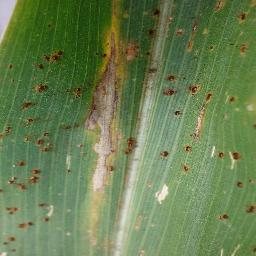
Label: Corn_(Maize)___Northern_Leaf_Blight